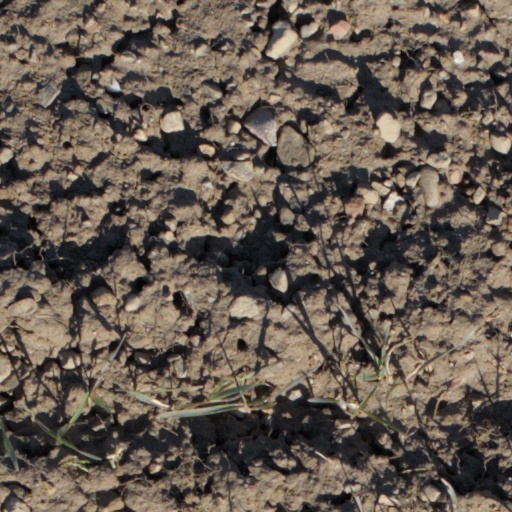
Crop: wheat